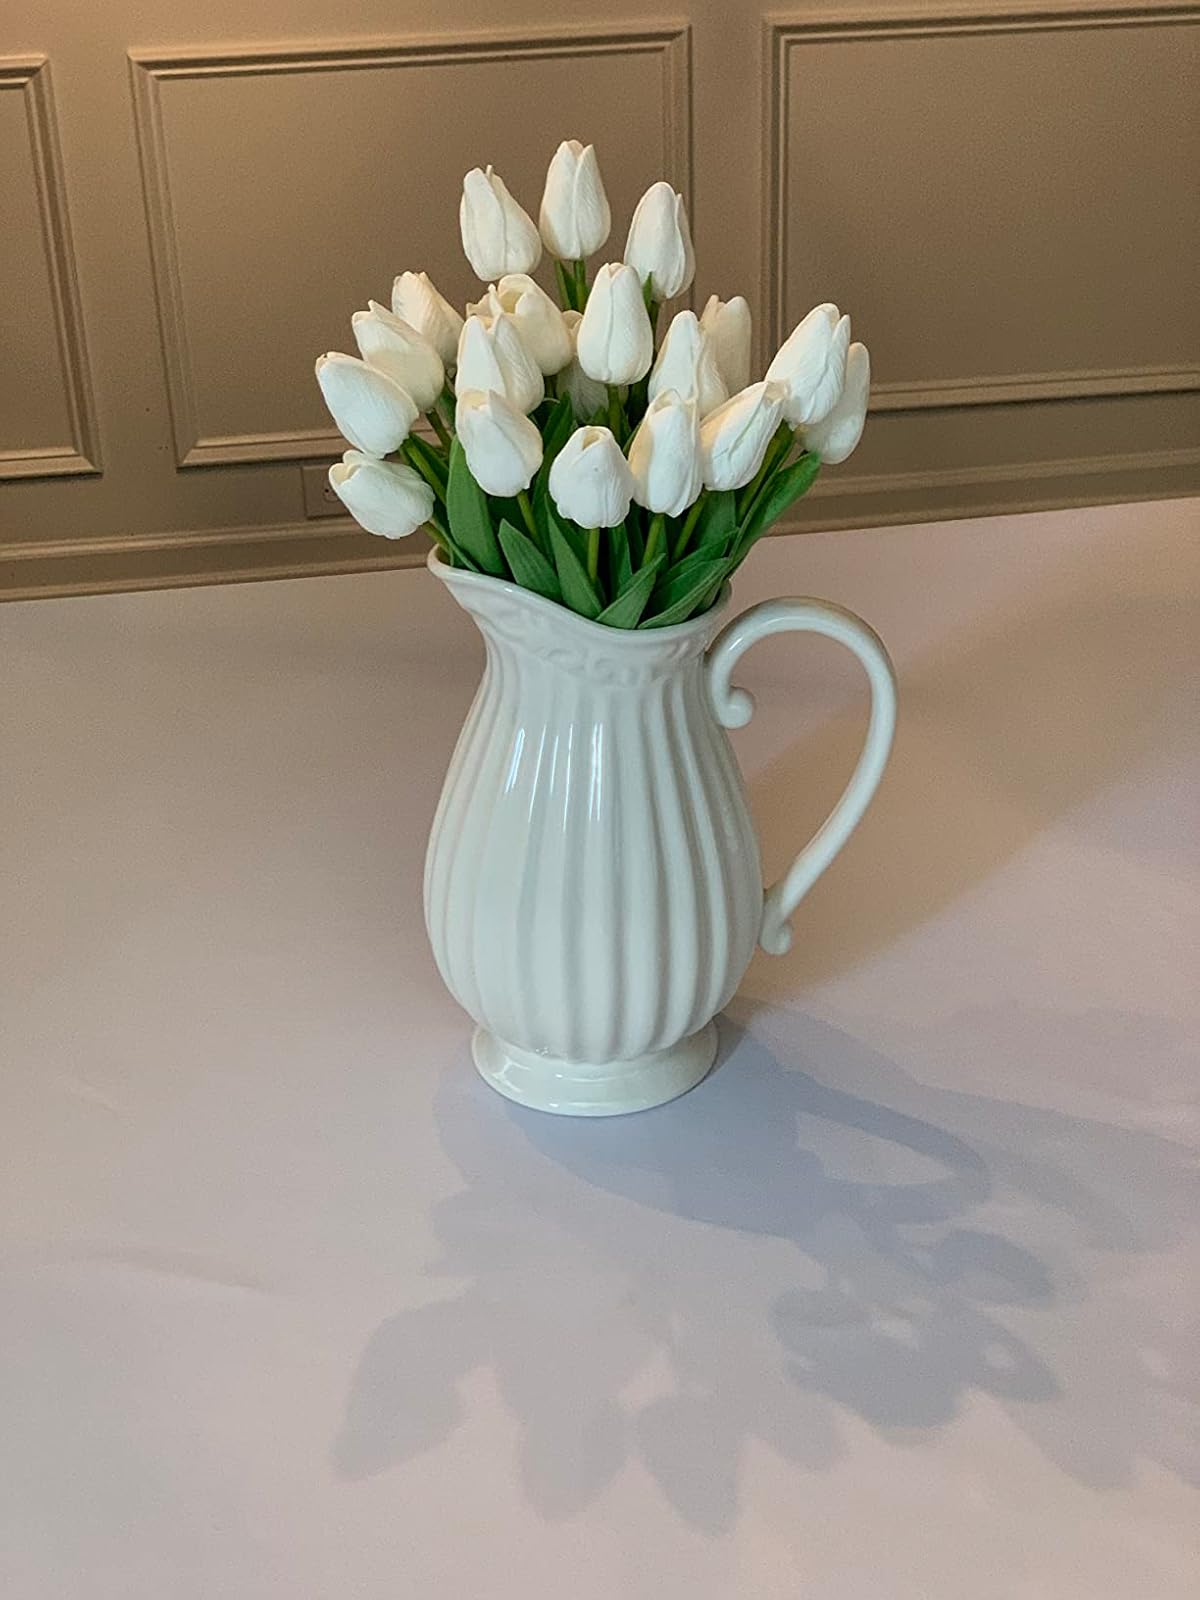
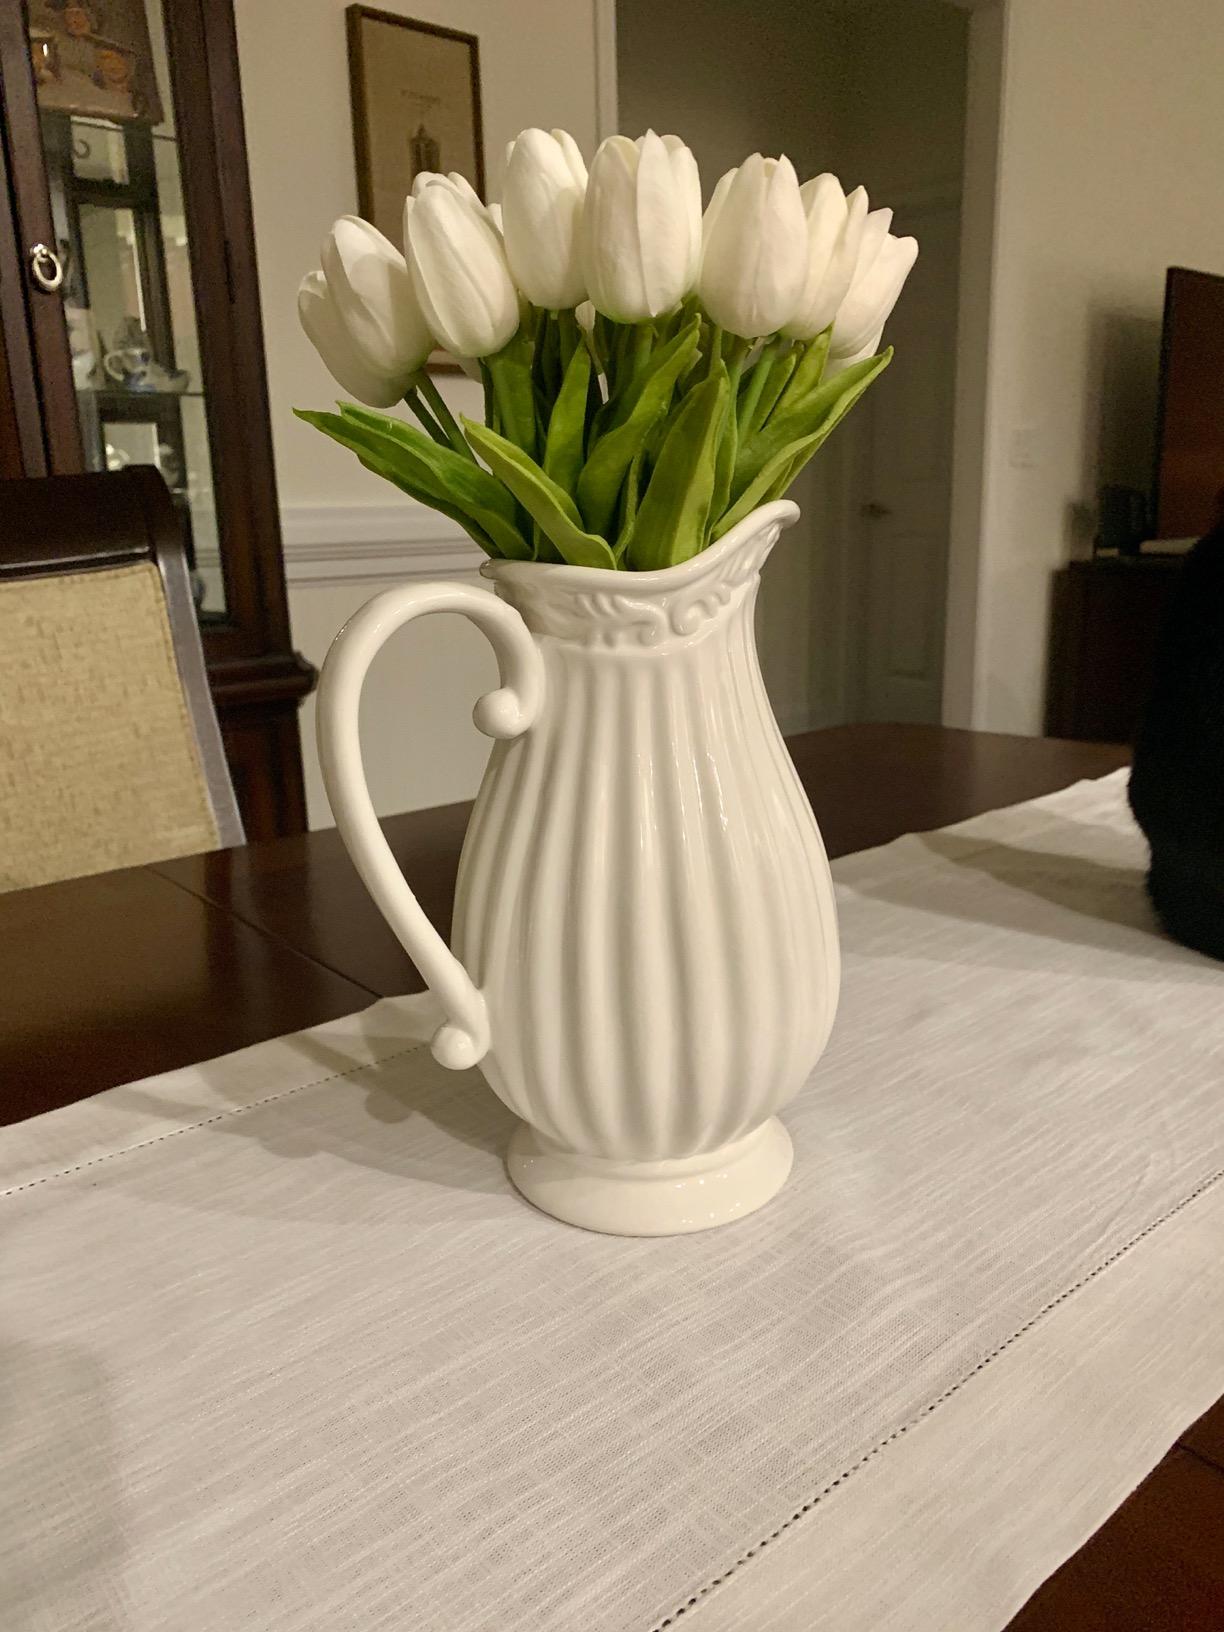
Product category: vase
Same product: yes